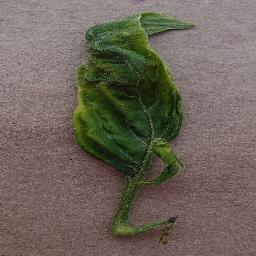
Label: Tomato___Tomato_Yellow_Leaf_Curl_Virus